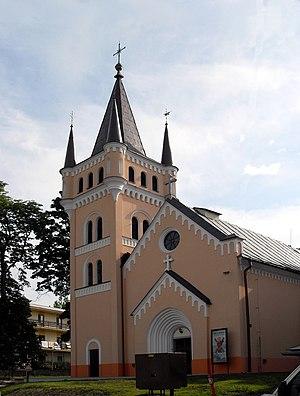
Šemša est un village de Slovaquie situé dans la région de Košice.